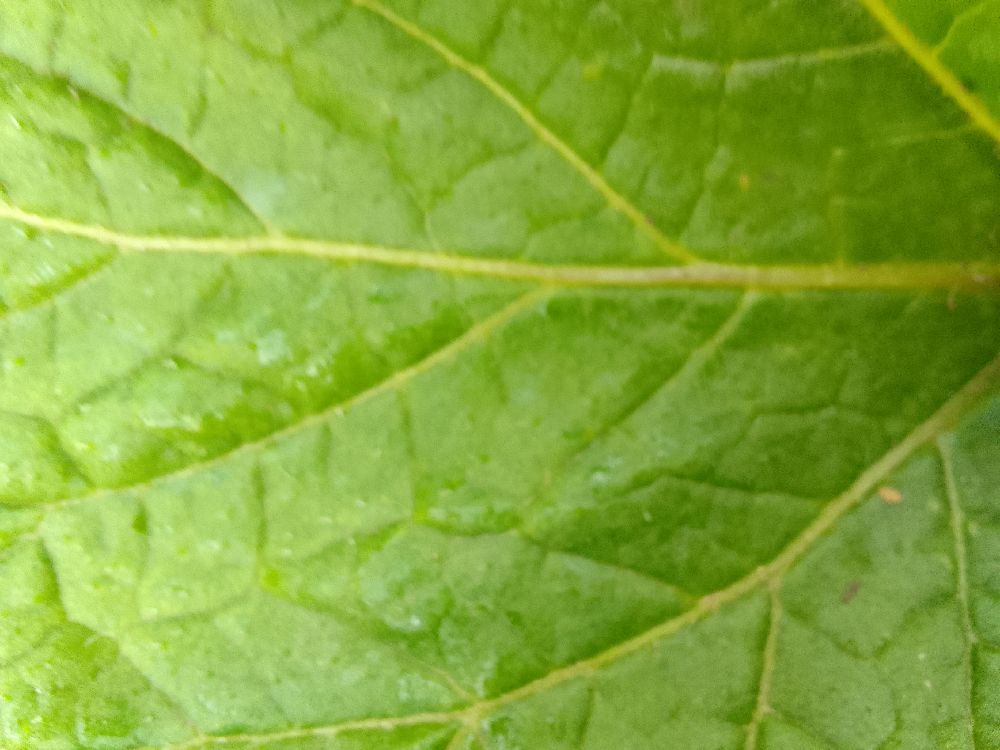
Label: Healthy